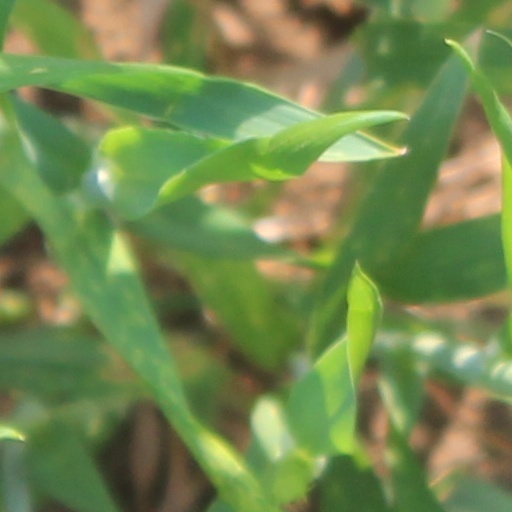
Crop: wheat